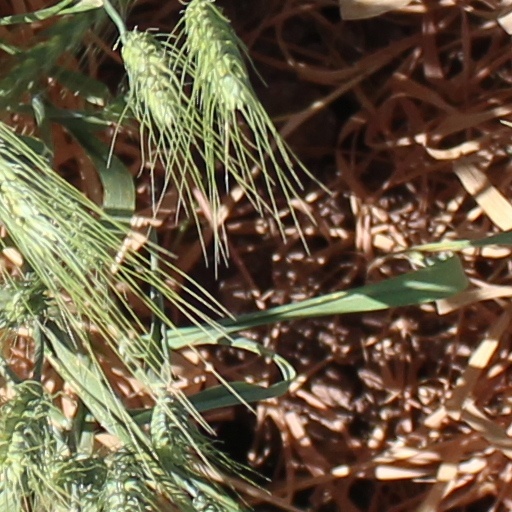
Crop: wheat